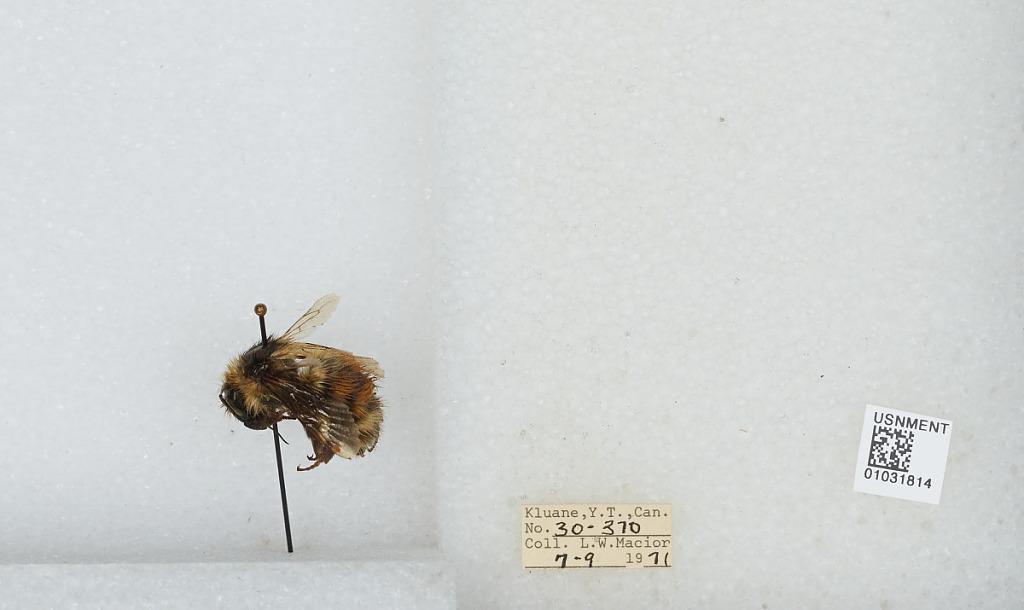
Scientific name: Bombus (Pyrobombus) sylvicola Kirby
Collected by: L. Macior
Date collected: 1971-7-9
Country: Canada
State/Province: Yukon Territory
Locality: Kluane
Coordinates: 60.75, -139.5